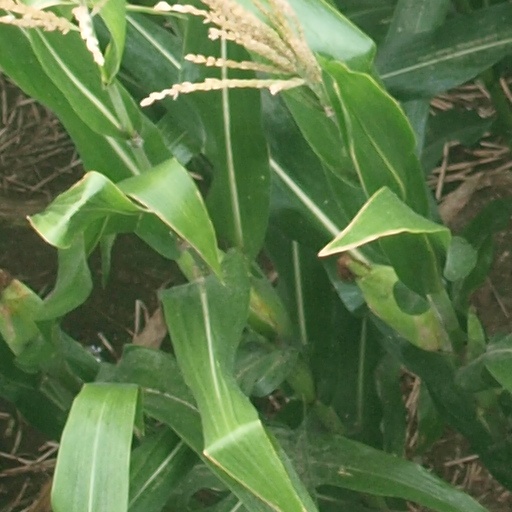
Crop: maize; corn